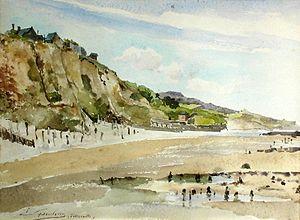
Aquarelle d'Émile Gaudrier représentant Villerville.
Joseph-Émile Gaudrier, né à Paris le 8 janvier 1846 et mort dans cette même ville le 21 mai 1918, est un architecte et aquarelliste français de la fin du XIXᵉ siècle.